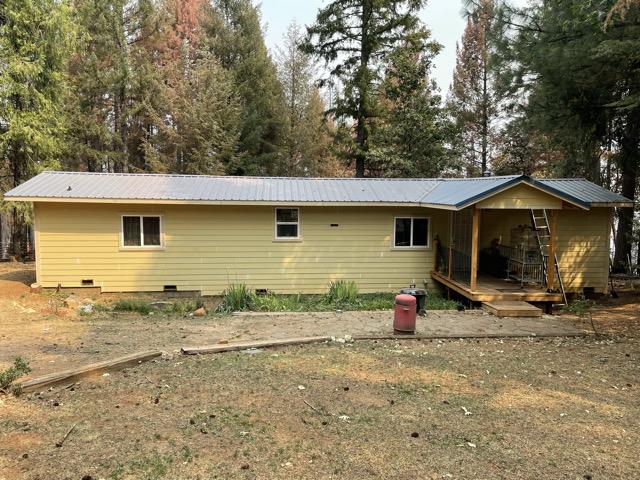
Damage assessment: no_damage